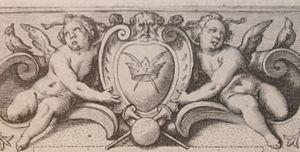
Le motif de la Plume couronnée
Le Prix de la Plume couronnée est un concours de calligraphie qui s'est tenu dans les anciens Pays-Bas au début du XVIIᵉ siècle.